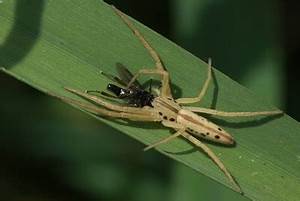
Label: spider